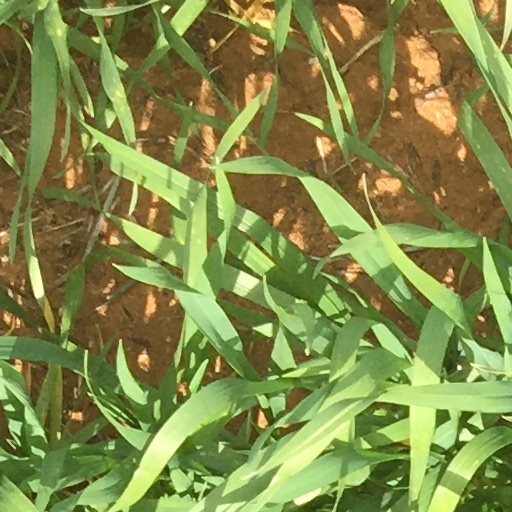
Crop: wheat